Contarini Fleming

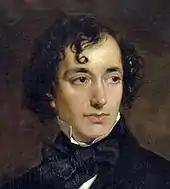
A young man of vaguely Semitic appearance, with long and curly black hair

Contarini therefore resolves to run away to Venice but early on his journey is robbed of his possessions and takes refuge with a woodman and his wife. Their son has been missing for 15 years but returns that evening and turns out not only to be the Chevalier de Winter, a painter of international repute, but also the man Contarini had met in the ruined abbey.